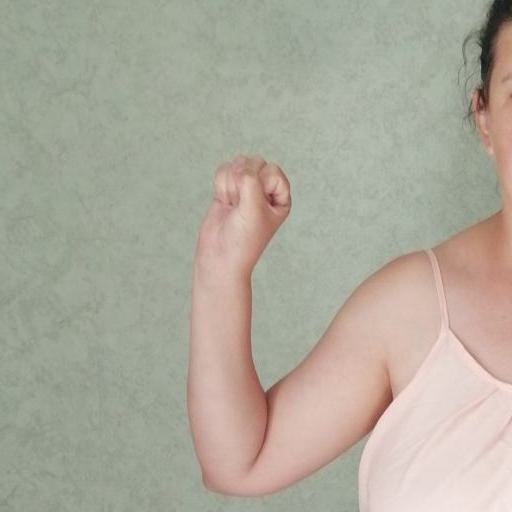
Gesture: fist